Jennie Anderson Froiseth

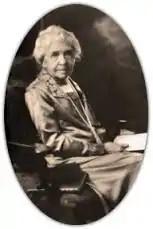
Jennie Anderson Froiseth, taken in the 1910s

Jennie Anderson Froiseth (December 6, 1849 – February 7, 1930) was the founder of the Blue Tea, a literary club for women who were not Mormon in Utah Territory. The Blue Tea would later change its name to the Ladies Literary Club. She was an anti-polygamy crusader who helped form and was the vice president of the Anti-Polygamy Society of Utah. Froiseth published the "Anti-Polygamy Standard" which lasted three years and later edited "The Women of Mormonism", a book which described in detail the experiences of some Mormon women inside polygamous marriages. She believed strongly in women's rights and played a role in bringing enfranchisement to Utah Territory, later she became the vice president of the Utah Women's Suffrage Association. Although a strong supporter of female suffrage, she believed Mormon women should not have the right to vote until polygamy was eradicated.